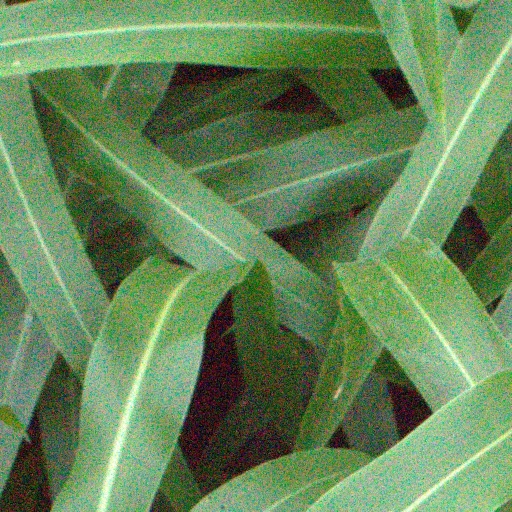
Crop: sorghum